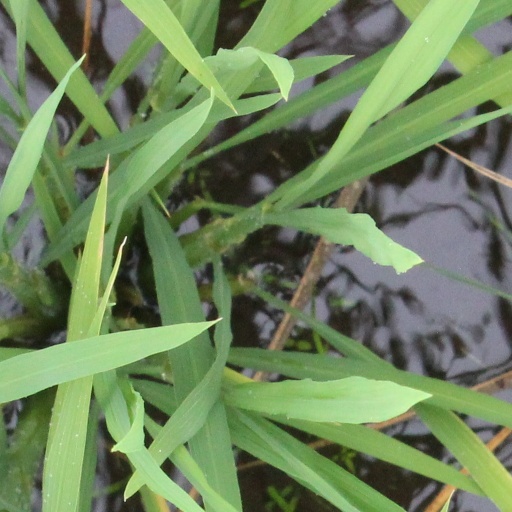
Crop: rice